Corbin Harney

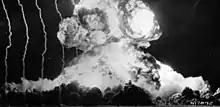

Harney's formal education ended when he ran away from Indian boarding school at the age of nine. He felt that his schoolmates were mistreated by their teachers. Beginning in 1957, he worked with medicine women of Battle Mountain, Nevada, running the Sundance Ceremony and sweat lodges as well as helping sick people. As a medicine person, he also worked steadily to preserve and protect the sacred sites and burial grounds of his people. He was raised to view all life as sacred.